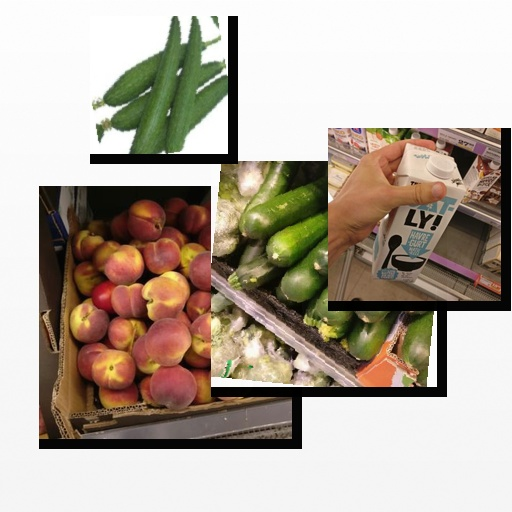
Food items: oat_yogurt, zucchini, peach, sponge_gourd